Extinct in the wild

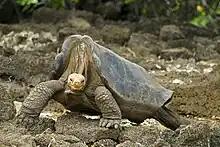
Lonesome George

The IUCN developed a system of classifying species recovery efforts in 2012 entitled the Green Status. The species recovery score is a 0%–100% scale, with 0% being the species is extinct or extinct in the wild and 100% being fully recovered. In addition, the Green Status also classifies previous and future conservation impacts with the Green Scores of Conservation Dependency, Conservation Gain, Conservation Legacy, and Recovery Potential.